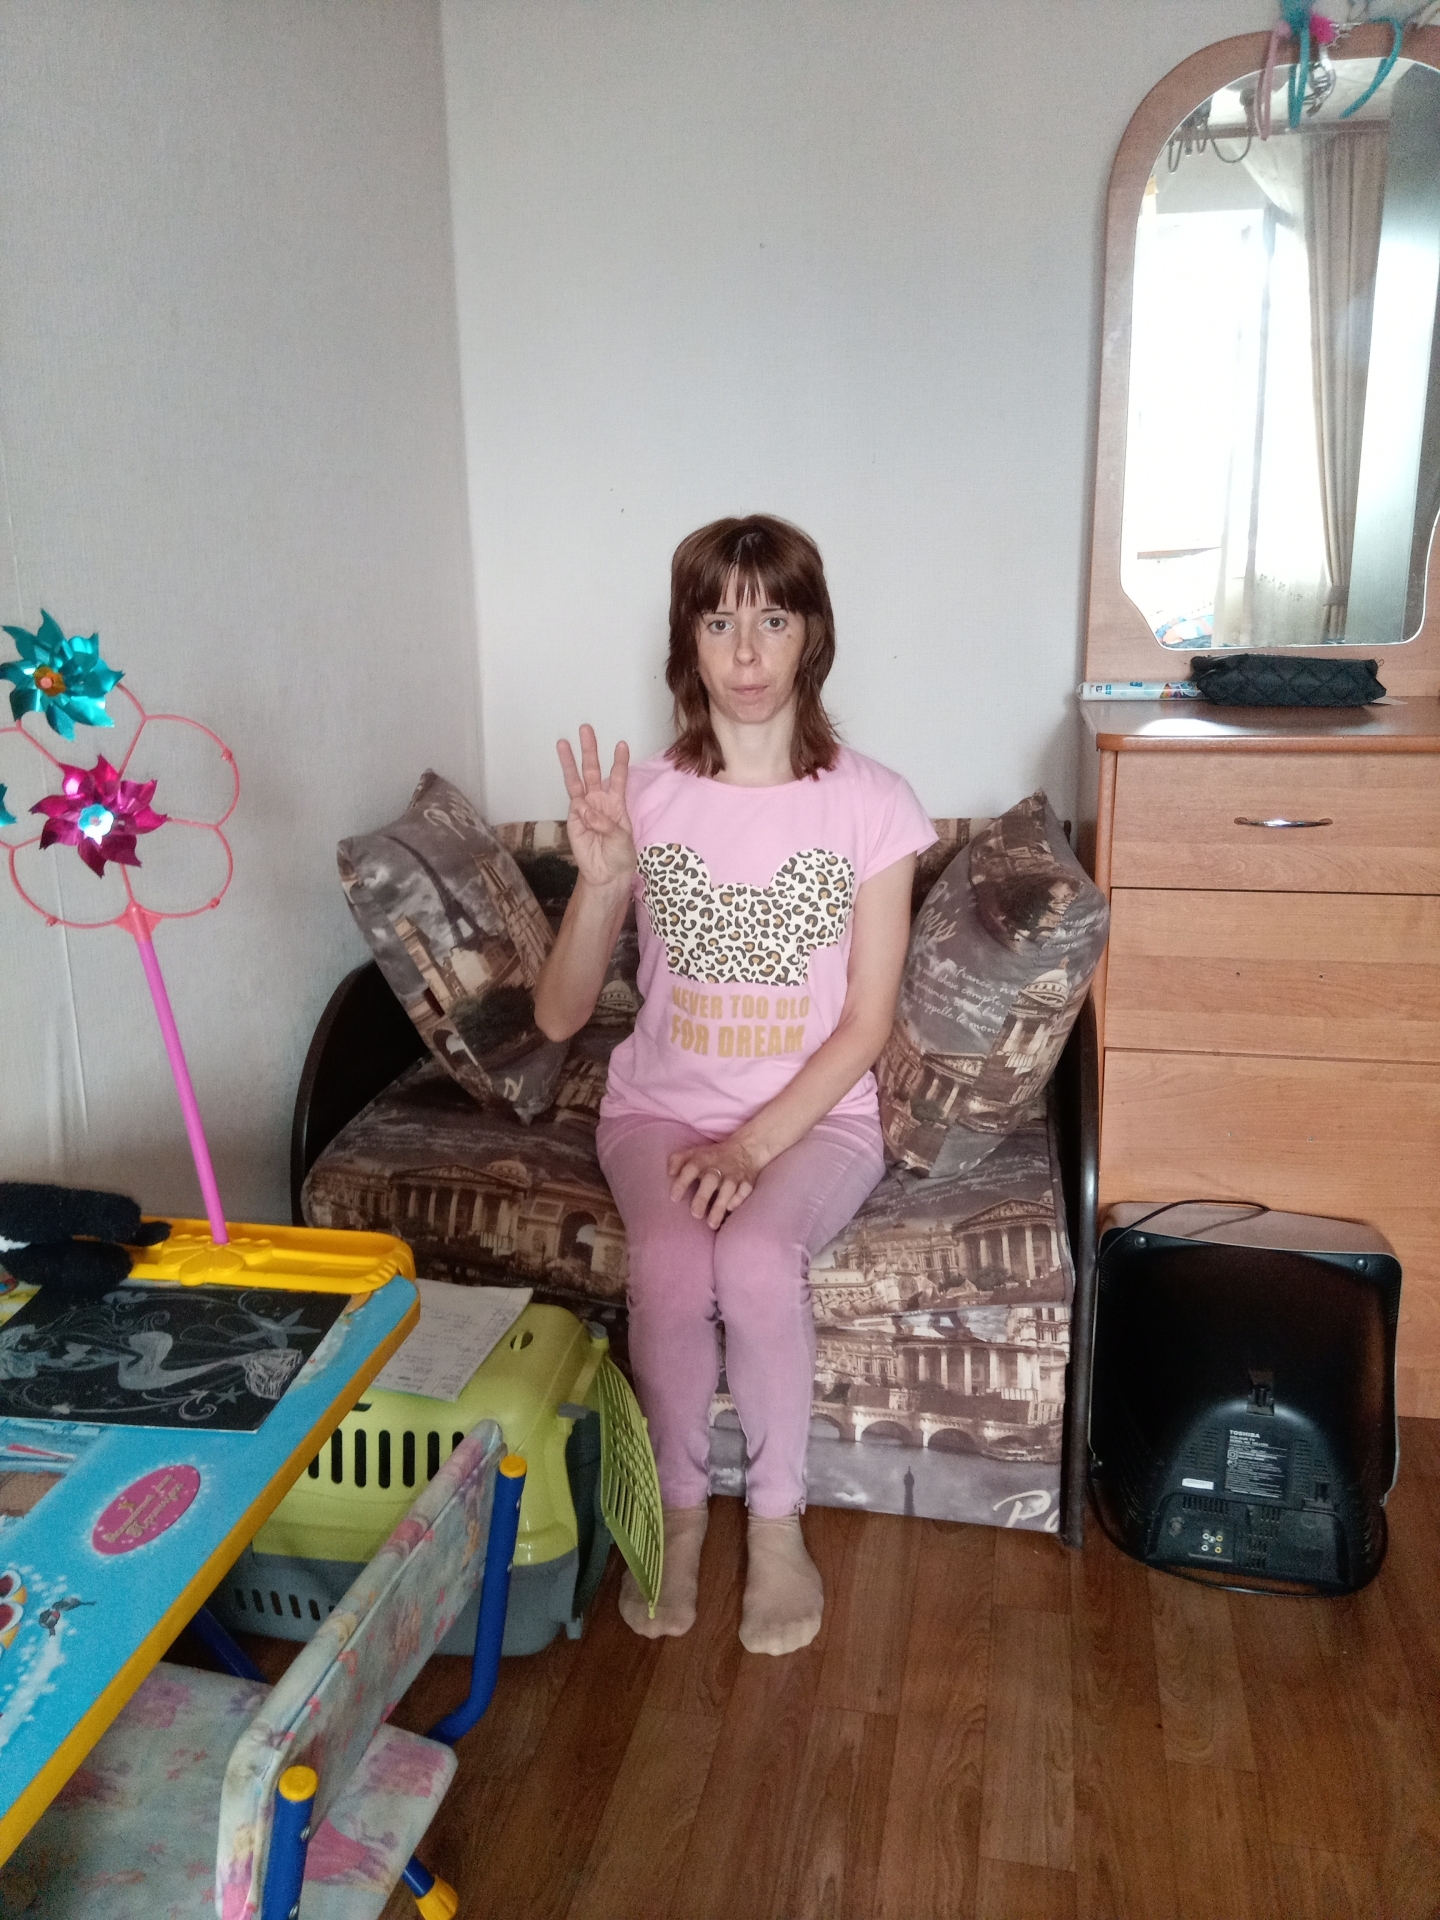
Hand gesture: three